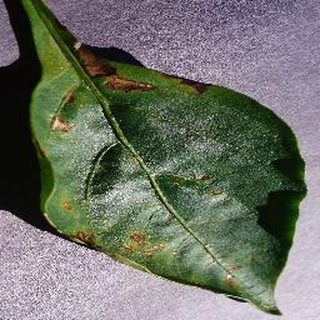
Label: bell_pepper_bacterial_spot